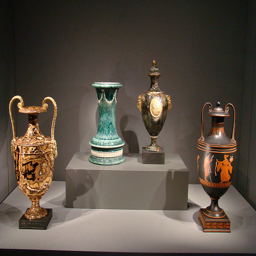
Four finely ornate vases set out on display
A display filled with antique vases sitting side by side.
A display of art work that includes four urns or vases
Vases of different colors and sizes on display together.
This is a collection of four ornate vases.